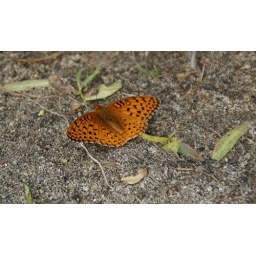
A common butterfly in the mountains of Wyoming